Rakaia railway accident

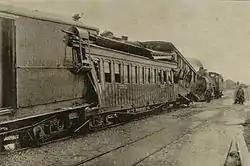
Damaged first train carriages

The second train was trying to make up time, and should have stopped short of the Rakaia station. But the driver (Charles Carter) did not brake until he saw the hand-held light of a station clerk, and the brakes skidded on the wet rails. The guard (J. Curson) of the first train saw the second train approaching fast, and signalled the drivers (William Hyland and Gardiner) to move the first train. Though the first train only had time to move two coach lengths, this reduced the damage. The engine of the second train ploughed into the back of the guard's van of the first train, causing it to cut into the next carriage while the third carriage mounted the second carriage to a distance of about .